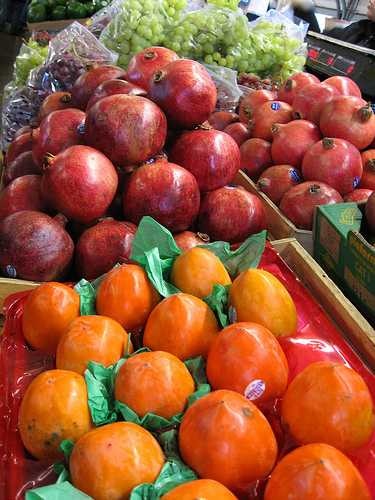
Label: Pomegranate